Okinawa Actors School

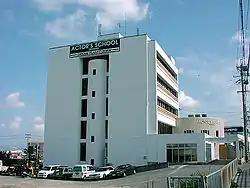

is a school in Ginowan, Okinawa which has another branch in Osaka. It was founded in 1983 by Masayuki Makino who became the first principal of the school. Many of the school's former students became popular J-pop stars especially in the 1990s.